Tahiti

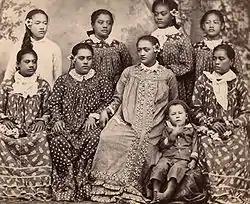
Tahitians in missionary robes

Before the arrival of the Europeans, the island was divided into territories, each dominated by a single clan. The most important clans were the closely related Teva i Uta (Teva of the Interior) and the Teva i Tai (Teva of the Sea) whose combined territory extended from the peninsula in the south of Tahiti Nui.